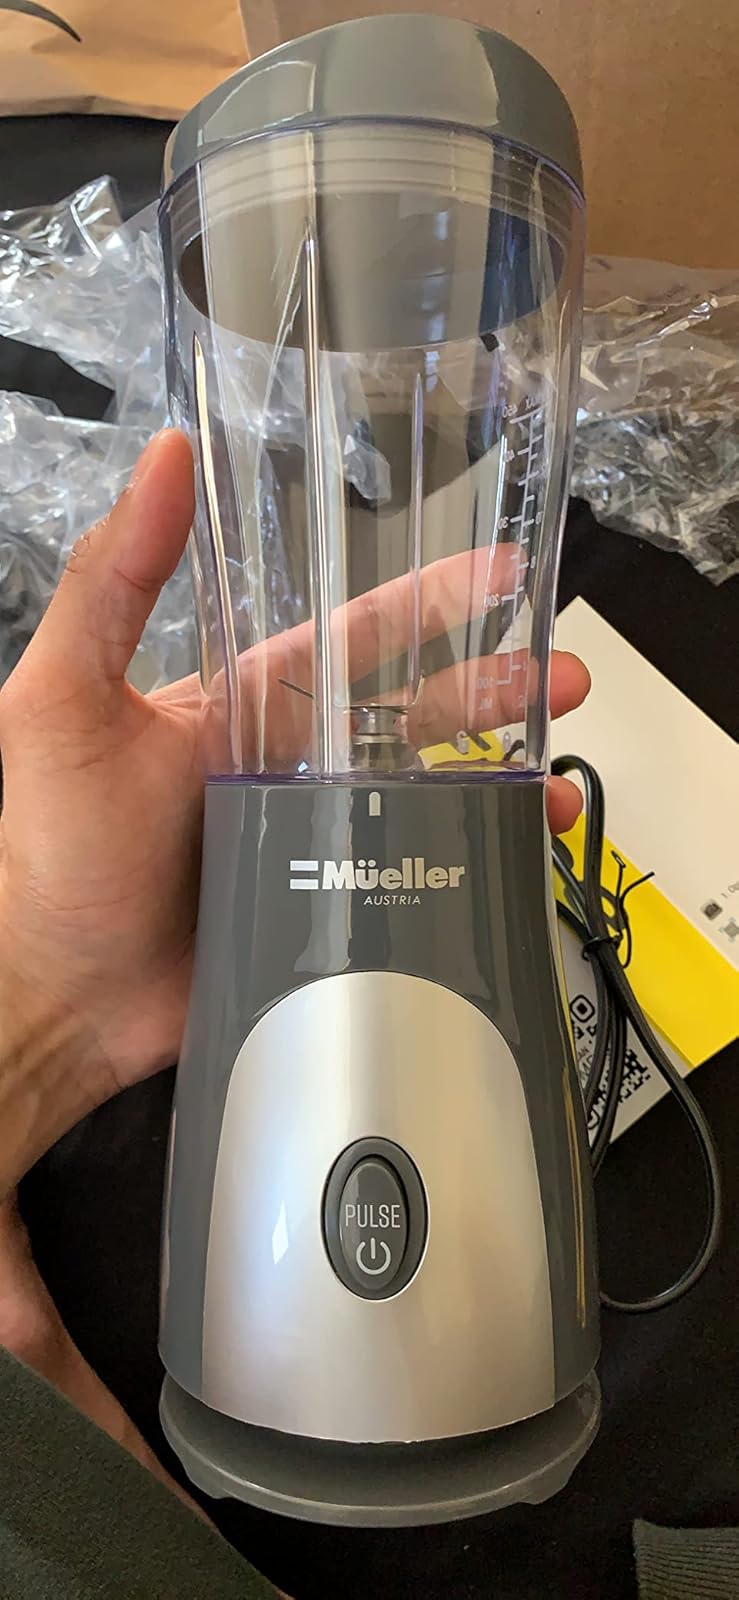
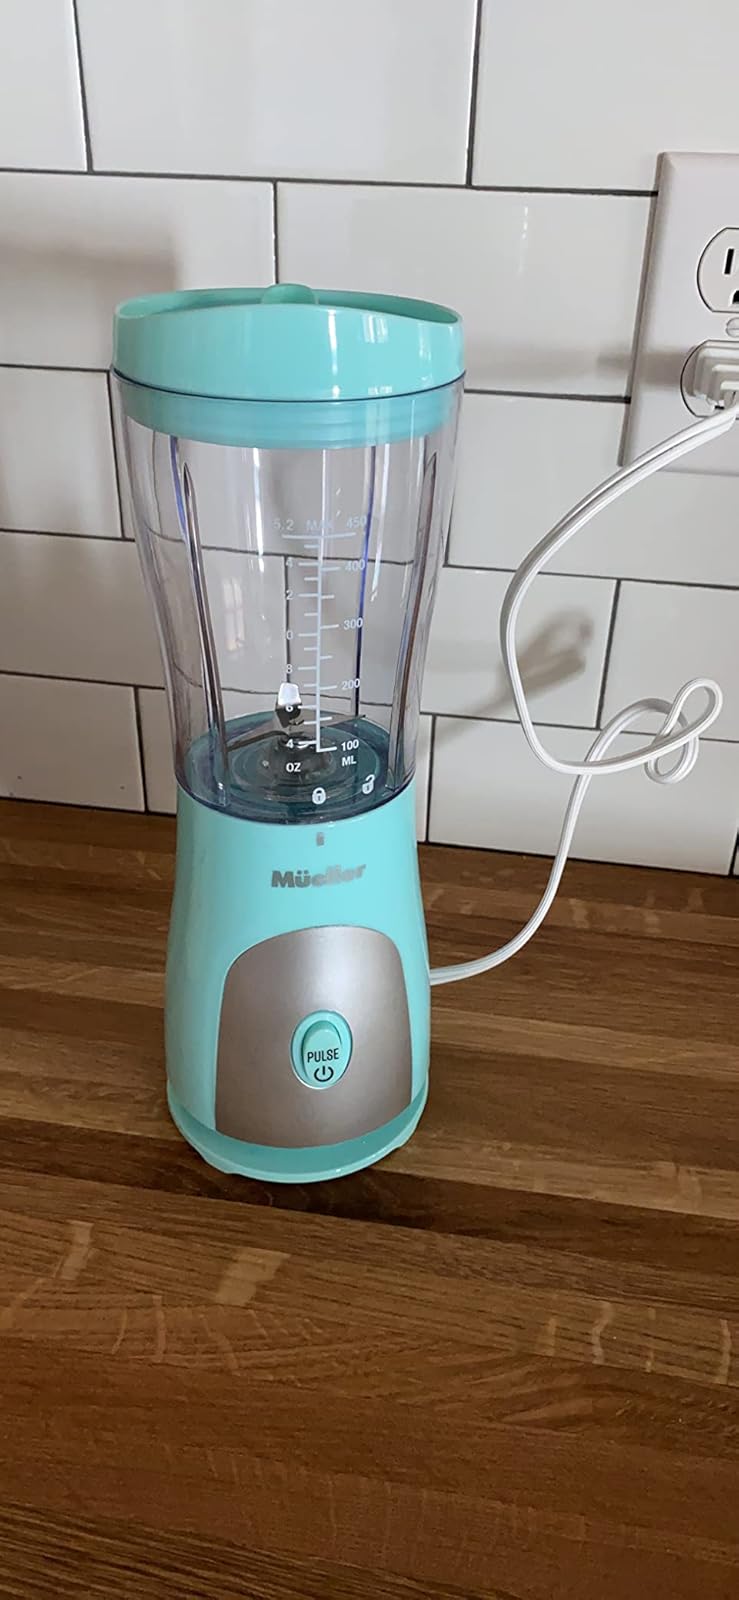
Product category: items_blender
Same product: no